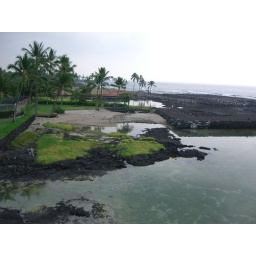
The view from our hotel room balcony; the green turtles liked to graze in the tide pool here in the morning.